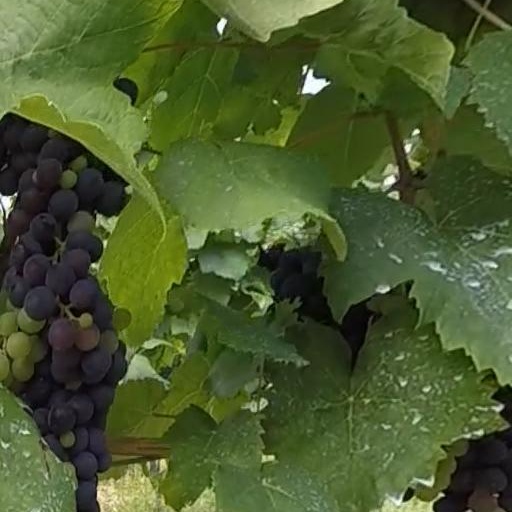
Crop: grape